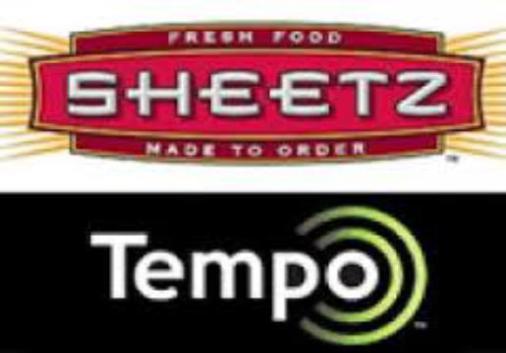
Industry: Food